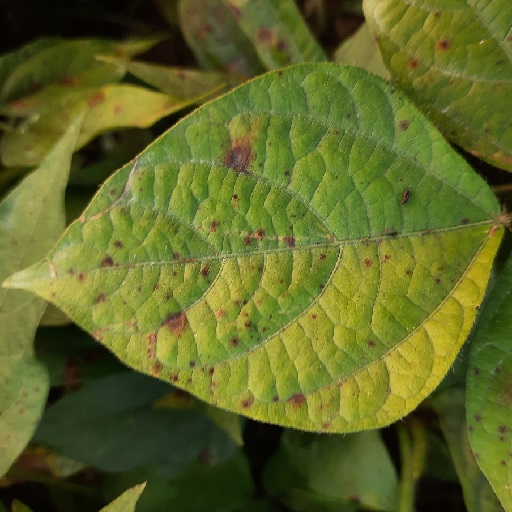
Label: Anthracnose